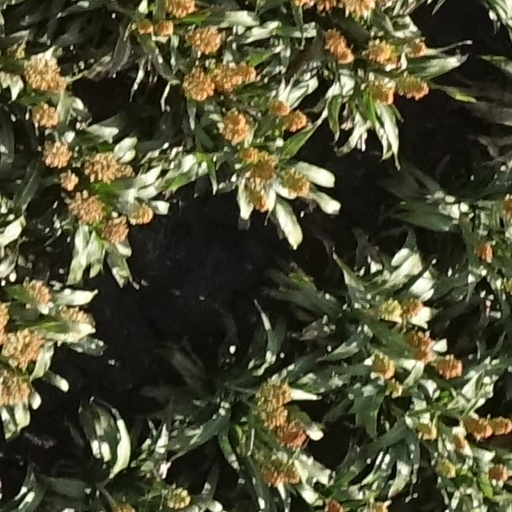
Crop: sorghum